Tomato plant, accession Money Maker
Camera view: tilt-top (135 deg); turntable rotation: 210 degrees
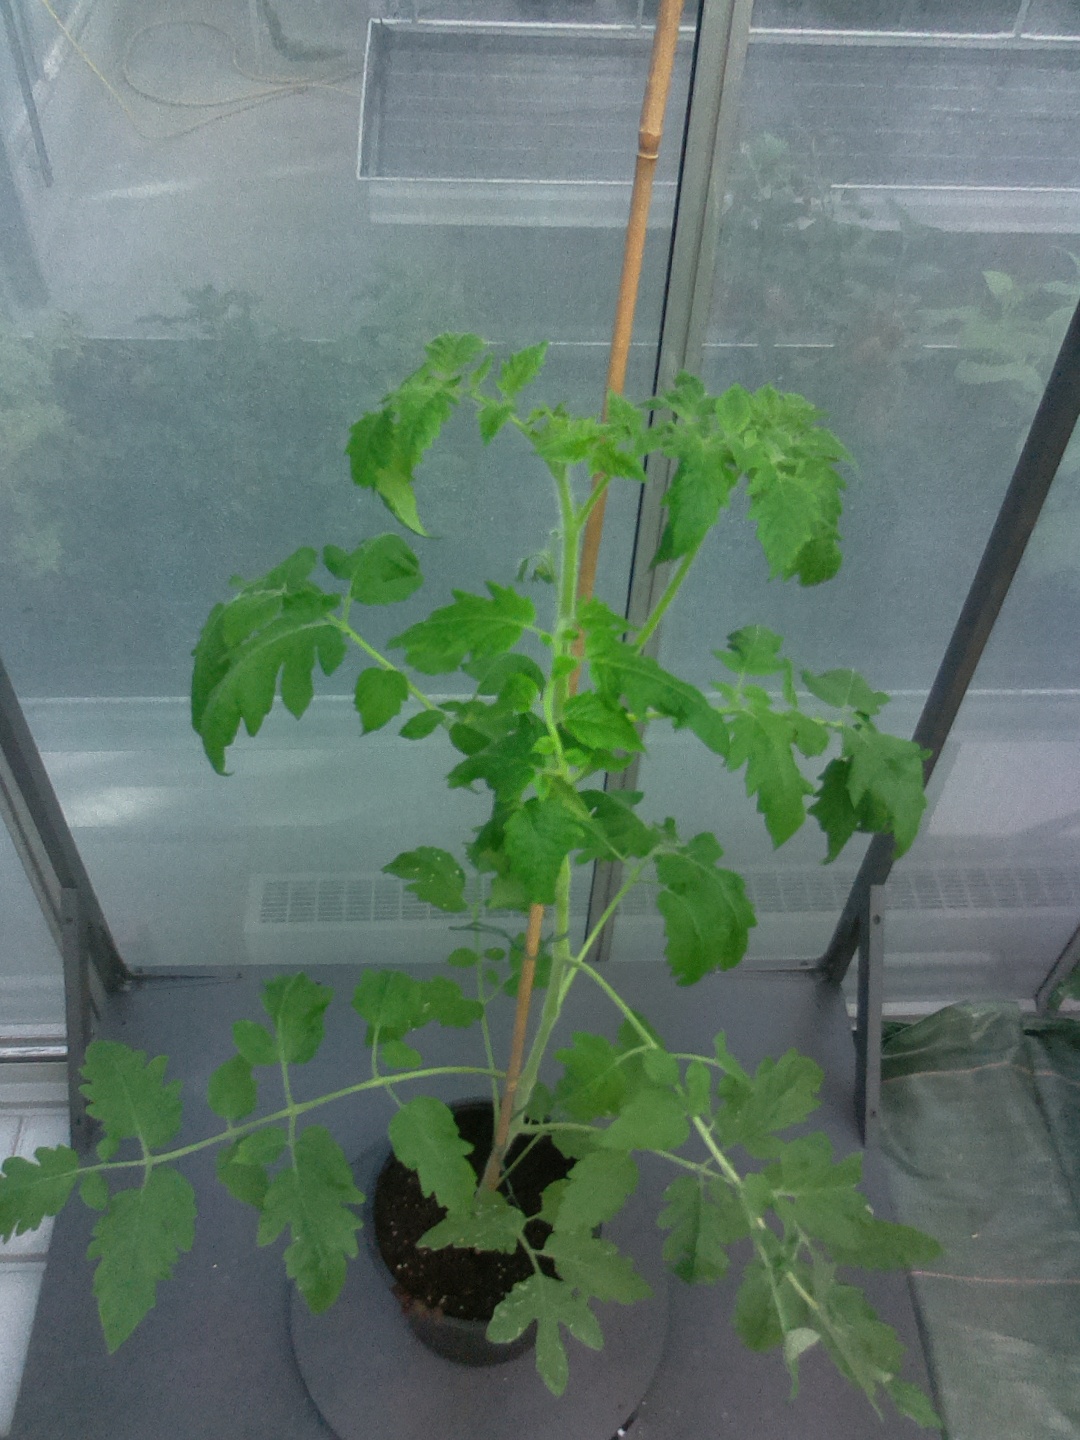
BBCH growth stage 60: First flowers open